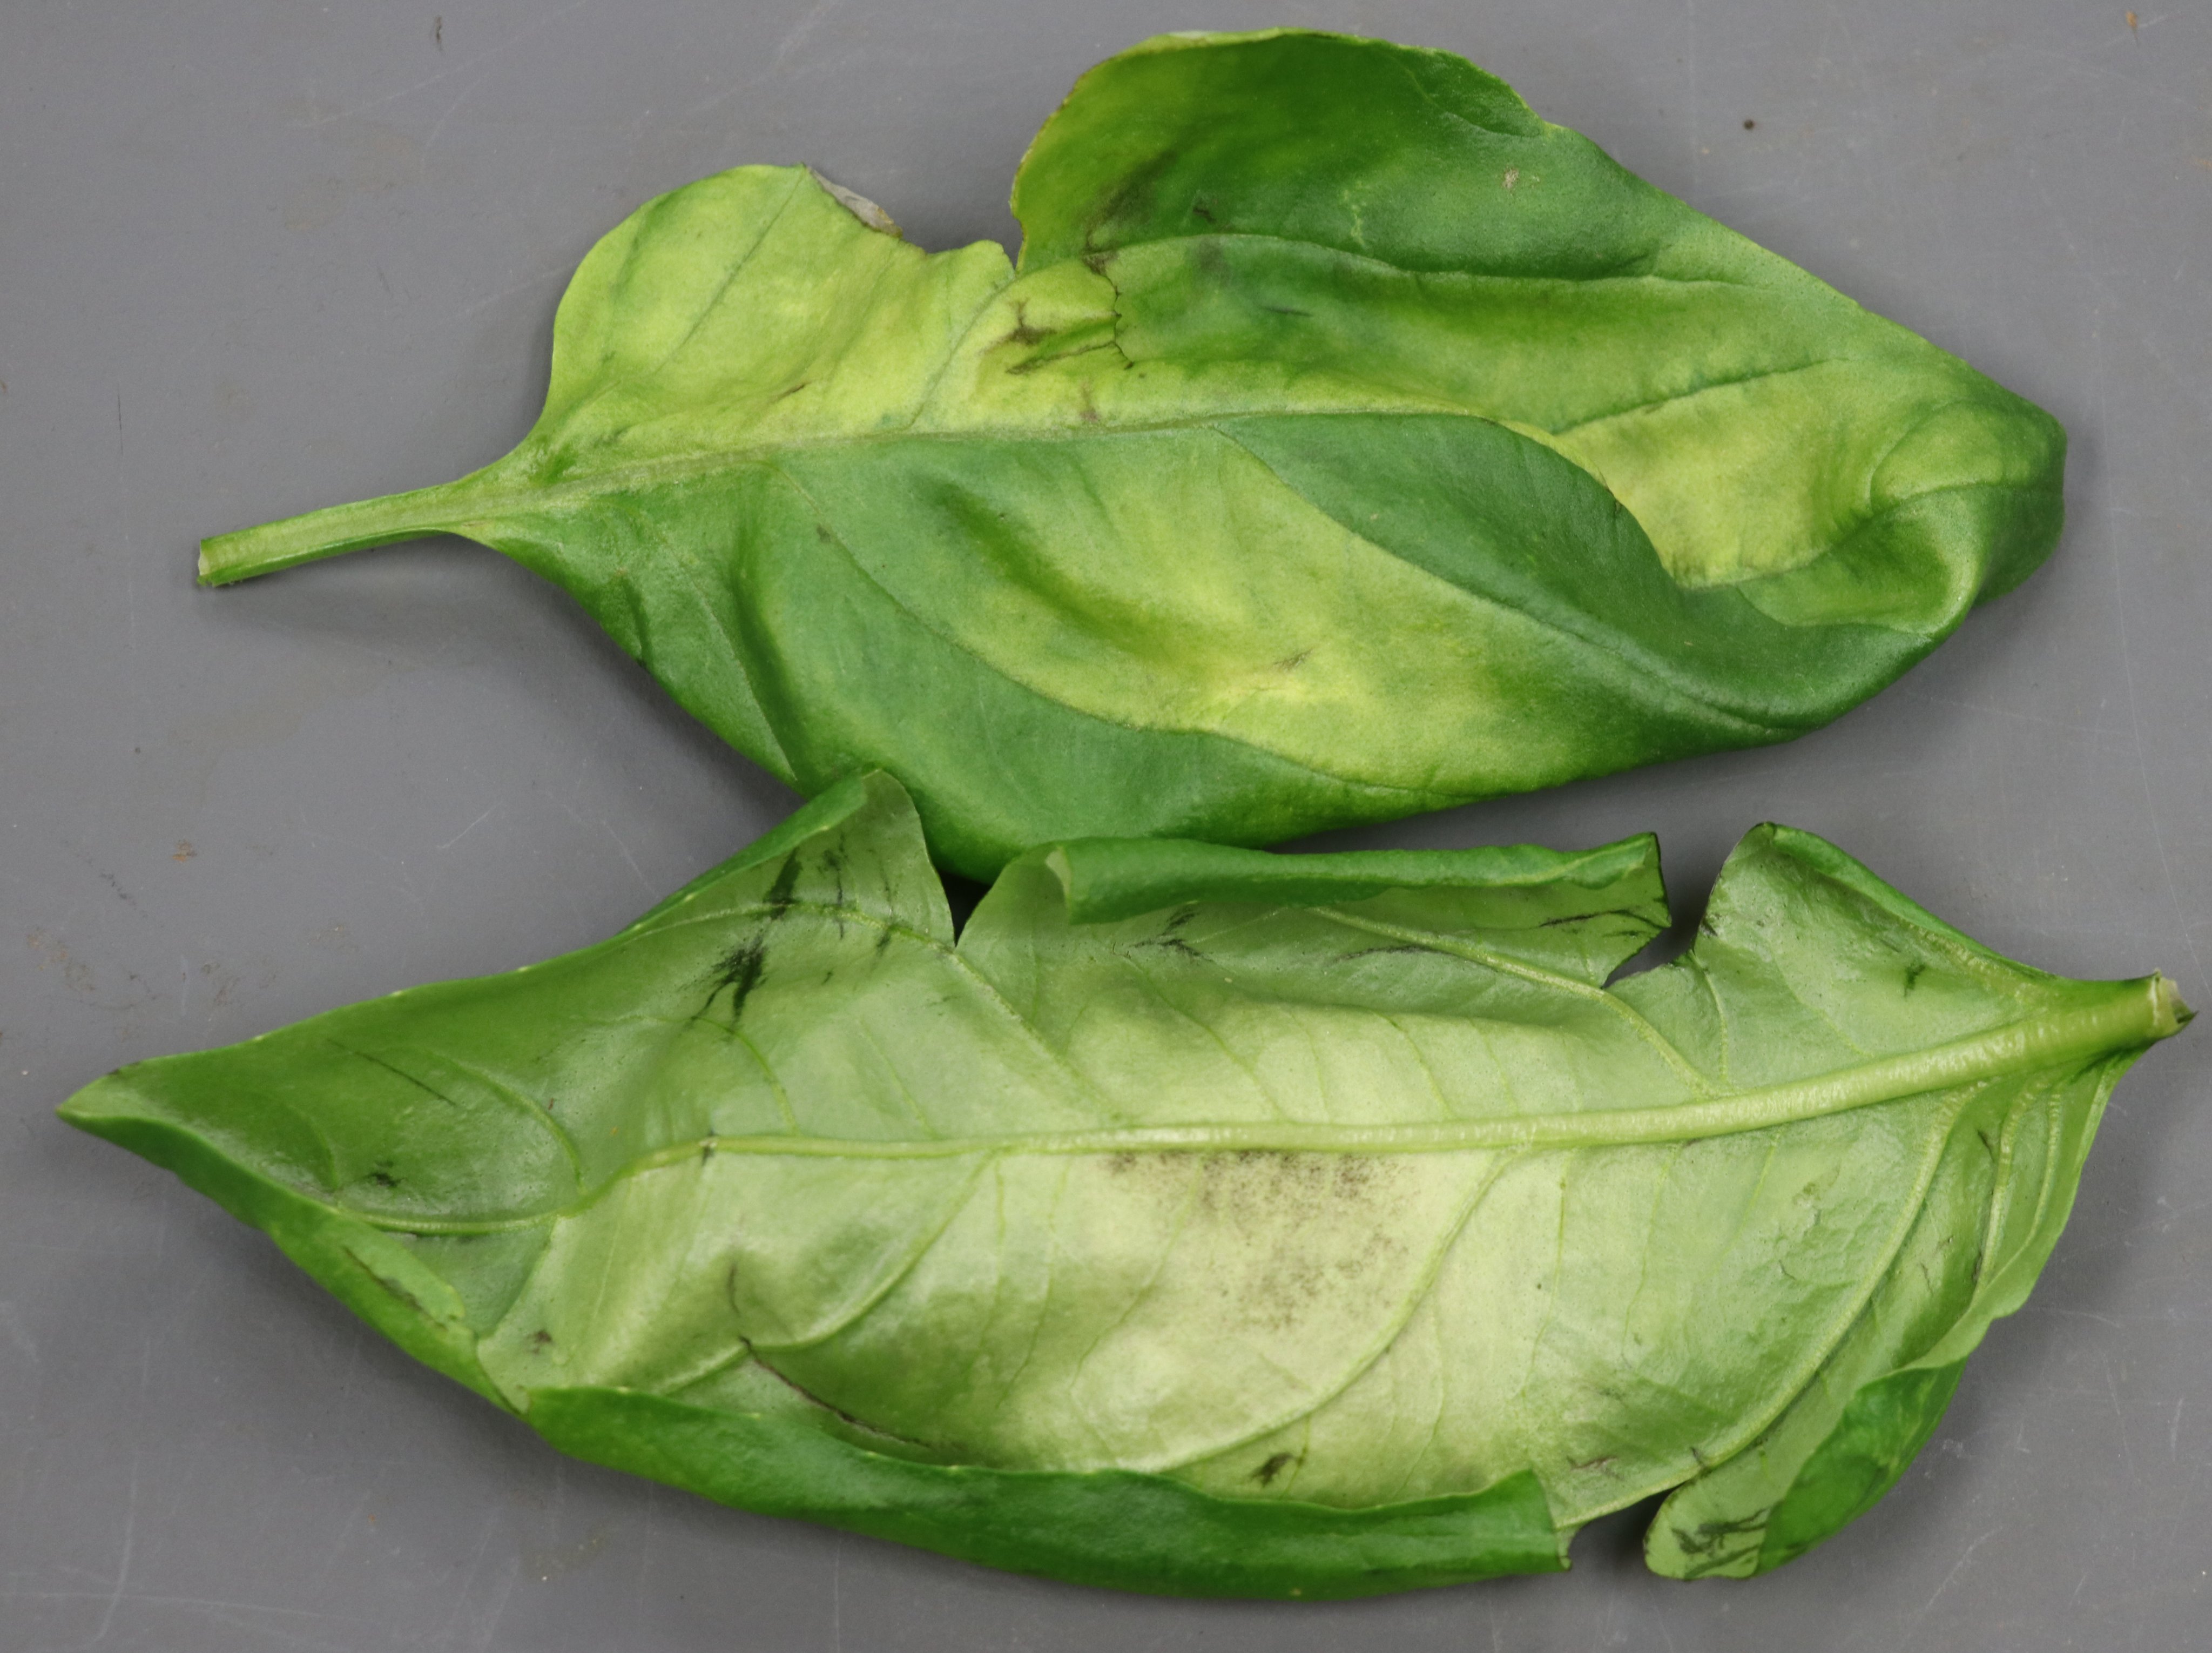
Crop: unknown
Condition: basil_basil_downy_mildew